Vaughan Williams Memorial Library

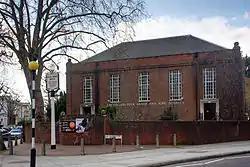
Cecil Sharp House in Regent's Park, London, home to the English Folk Dance and Song Society

The Vaughan Williams Memorial Library (VWML) is the library and archive of the English Folk Dance and Song Society (EFDSS), located in the society's London headquarters, Cecil Sharp House. It is a multi-media library comprising books, periodicals, audio-visual materials, photographic images and sound recordings, as well as manuscripts, field notes, transcriptions etc. of a number of collectors of folk music and dance traditions in the British Isles. According to "A Dictionary of English Folklore", "... by a gradual process of professionalization the VWML has become the most important concentration of material on traditional song, dance, and music in the country."